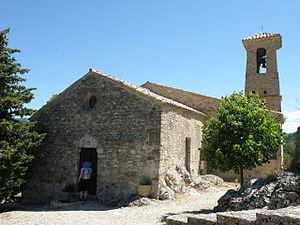
Rochebrune (Drôme). Église Saint-Michel.
Rochebrune est une commune française située dans le département de la Drôme en région Auvergne-Rhône-Alpes.